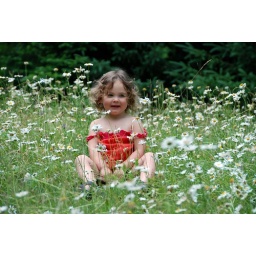
Pretty girl in a field of wild daisies